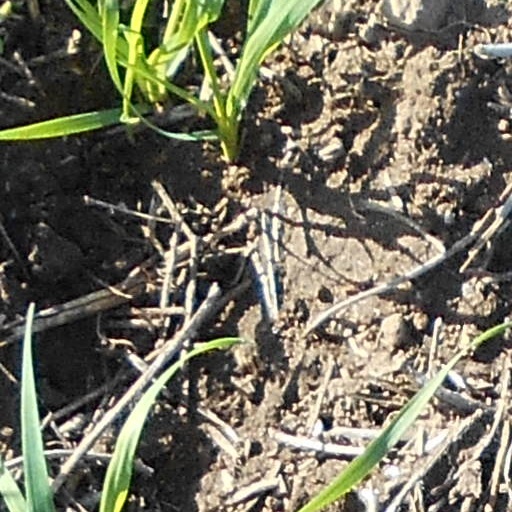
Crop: wheat